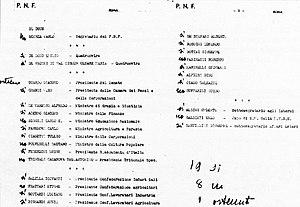
Le Grand Conseil du fascisme était l’organe le plus important du pouvoir du Parti national fasciste en Italie avant la chute de Benito Mussolini.
Résistance romaine est un terme qui définit la période historique qui va du 8 septembre 1943 au 4 juin 1944, date de la libération de Rome par les troupes alliées, pendant laquelle un grand nombre de citoyens romains se sont opposés ouvertement ou clandestinement à l'occupation allemande de Rome.
L’ ordre du jour Grandi, parfois indiqué comme en italien mozione Grandi, est l'un des trois « ordres du jour » présentés à la réunion secrète du Grand conseil fasciste convoquée pour le samedi 24 juillet 1943 et qui s’avéra être la dernière.